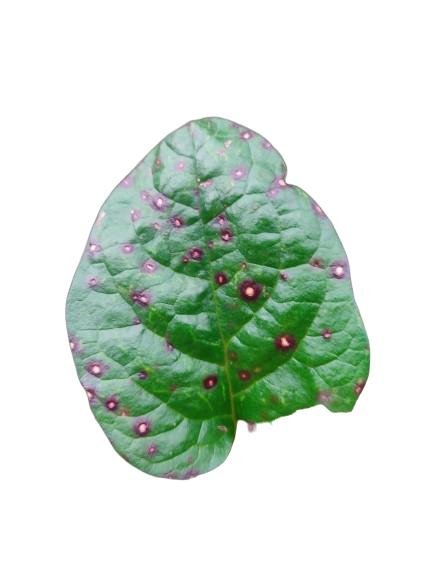
Label: Bacterial-Spot